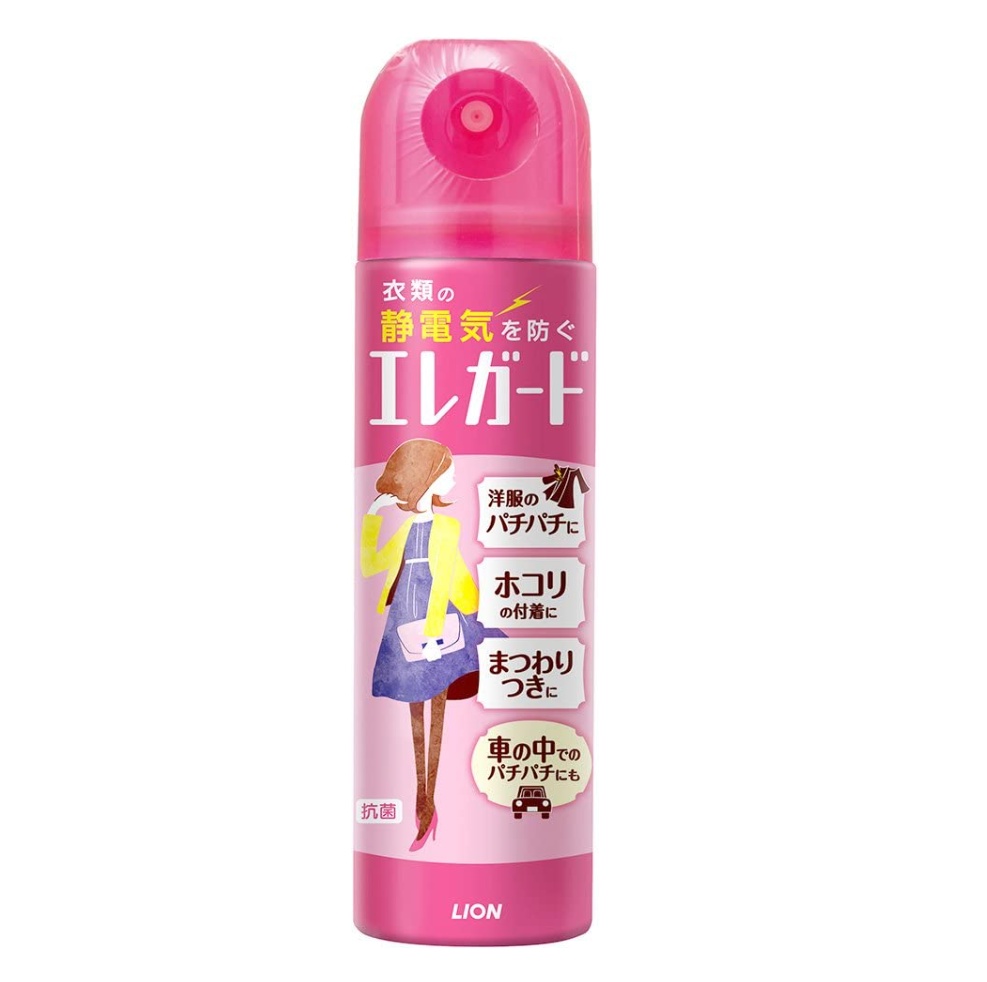
[6-PACK] LION anti-static anti-dust spray 75ml
Description: This is an anti-static spray that instantly suppresses unpleasant static electricity on clothing, such as crackling when undressing or clinging to skirts. It also suppresses the generation of static electricity and prevents dust adsorption. Since it dries quickly, you can spray it while wearing your clothes, making it easy to use before going out or on the go. Ultra-slight fragrance that leaves no lingering scent. When used on car seats, it reduces the ``tanginess'' when getting off the car seat. Mini size, convenient to carry. Capacity:75ml Use Method: Spray evenly on the areas that touch each other from a distance of about 20 cm. To prevent dust from attracting, apply it to the surface of your clothes as well. Eliminates static electricity from clothes you are wearing with a single spray. For prevention, spraying on all clothing before wearing is effective. Approximately 10 seconds per jacket or skirt. Test it on an inconspicuous area first to make sure it doesn't stain, fade, transfer, or shrink. Do not spray concentratedly from close range as it may cause stains. (If it becomes stained, it can be recovered by washing or dry cleaning.) Caution: Precautions for use Do not use for any other purpose. Be sure to spray the clothes you are wearing yourself. In rare cases, when someone else sprays, static sparks can occur and burn clothing. Do not use in a clothes dryer. Do not spray directly onto floors or furniture. Flooring and plain wood may stain. Keep out of reach of infants. If it gets into your eyes, rinse thoroughly with water immediately after rubbing. If you notice any abnormalities, bring the product with you and consult your doctor. Main materials:Cationic surfactant, ethanol
Brand: E&M Creations
Category: Home & Garden > Household Supplies > Laundry Supplies > Wrinkle Releasers & Anti-Static Sprays > Anti-Static Sprays